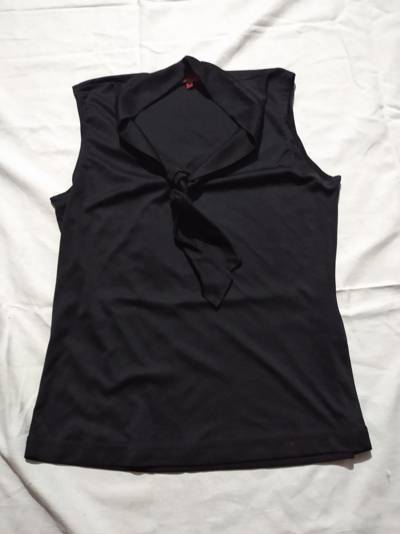
Waste category: clothes